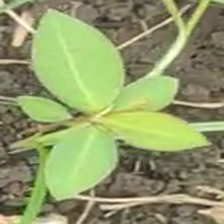
Weed species: Moti_dudhi(Euphorbia_geneculata_L)